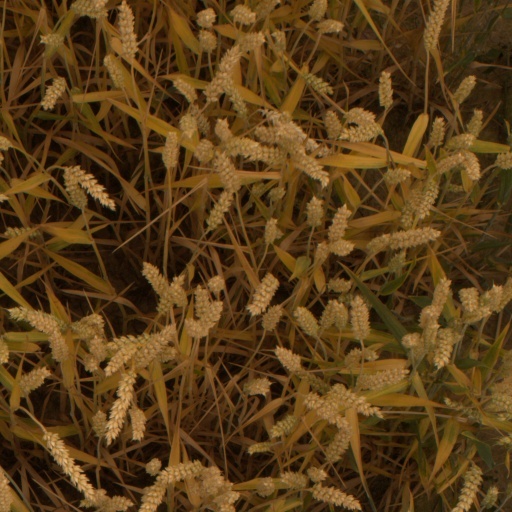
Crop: wheat